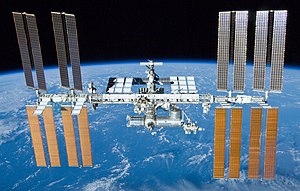
Den Internationale Rumstation
Den Internationale Rumstation som den så ud i maj 2010
Den Internationale Rumstation er en rumstation i kredsløb om jorden i en højde af ca. 386 km. Rumstationen vejer ca. 450 ton. Rumstationen bevæger sig med en fart på 27.700 kilometer i timen og fuldfører næsten 16 kredsløb rundt om jorden per døgn.